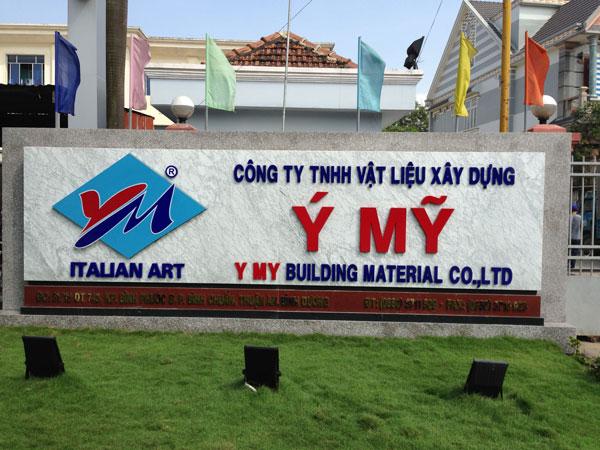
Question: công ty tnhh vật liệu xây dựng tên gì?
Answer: tên là ý mỹ